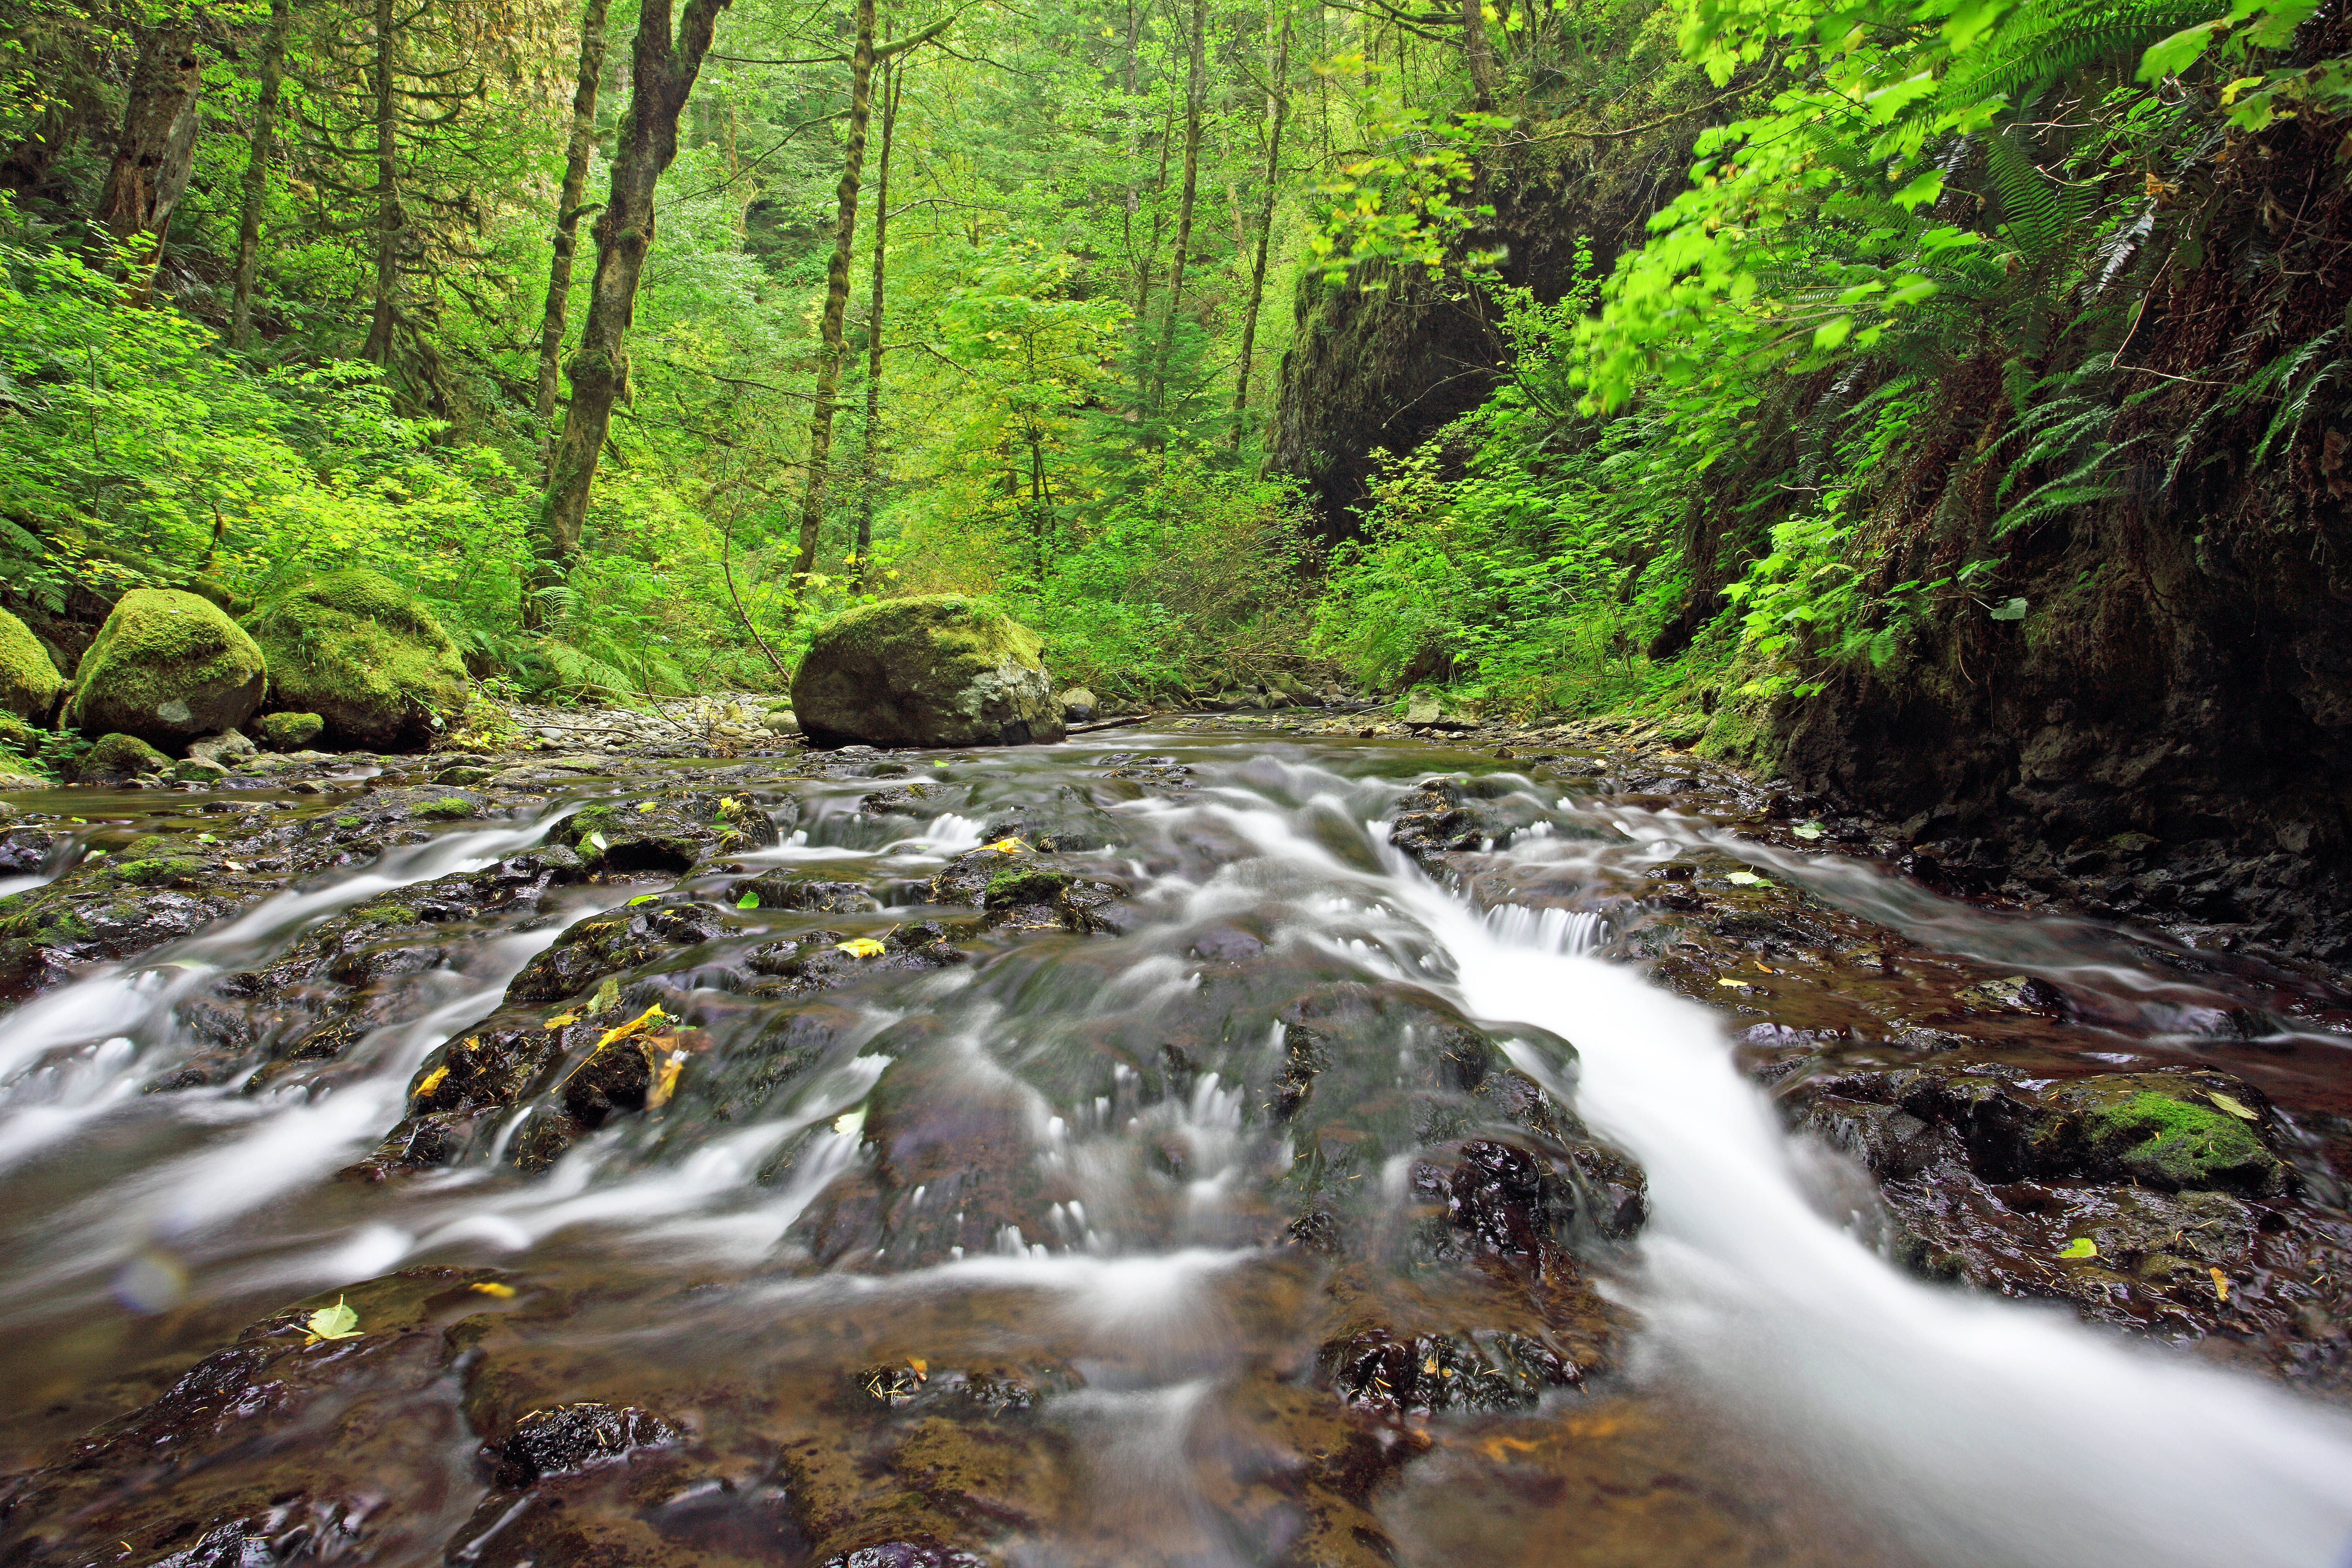
water, forest, waterfall, creek, wilderness, leaf, river, solitude, stream, green, jungle, autumn, canon, rapid, gorge, body of water, long, eos, exposure, rainforest, ravine, mark, ii, 5d, woodland, quiet, habitat, water feature, watercourse, oregon, columbia, ian, sane, multnomah, whatiprefer, landform, old growth forest, natural environment, geographical feature